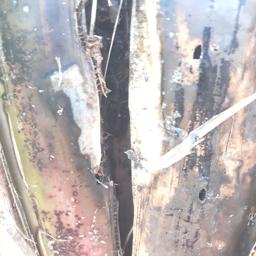
Label: PSEUDOSTEM WEEVIL